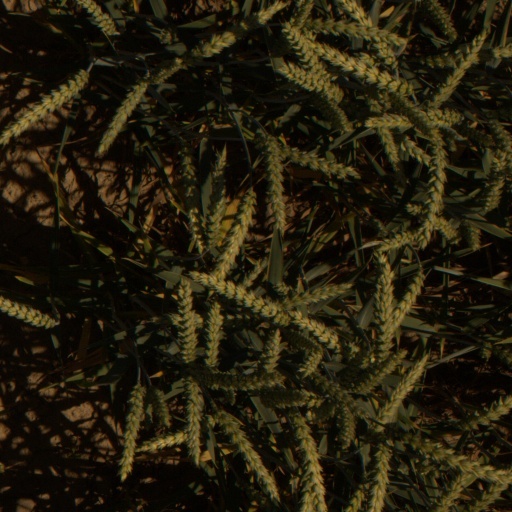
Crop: wheat